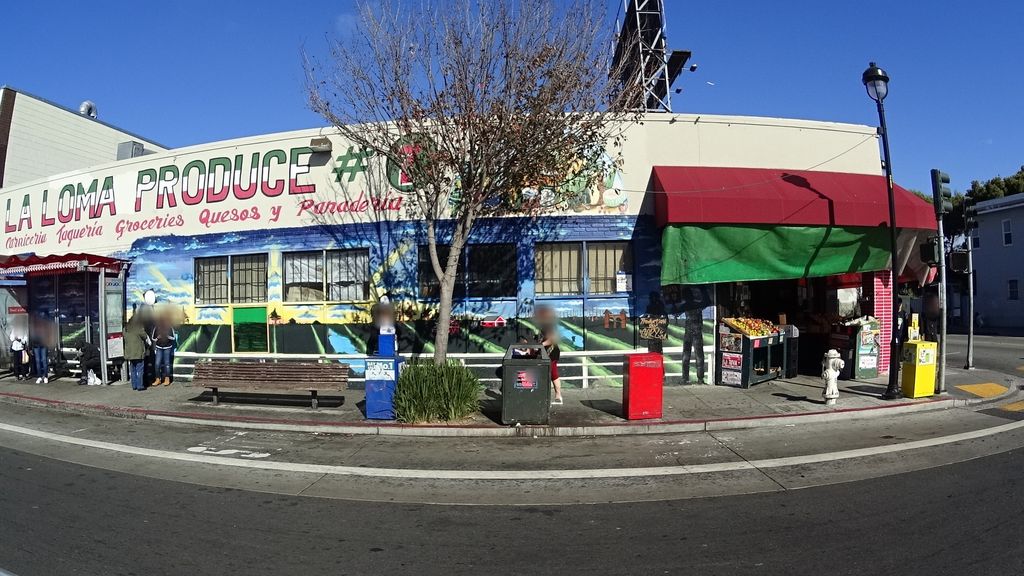
Feature: Storefront
City: San Francisco
State: California
Country: United States
Date: 2016-10-10T14:30:04+00:00
Coordinates: 37.728, -122.404